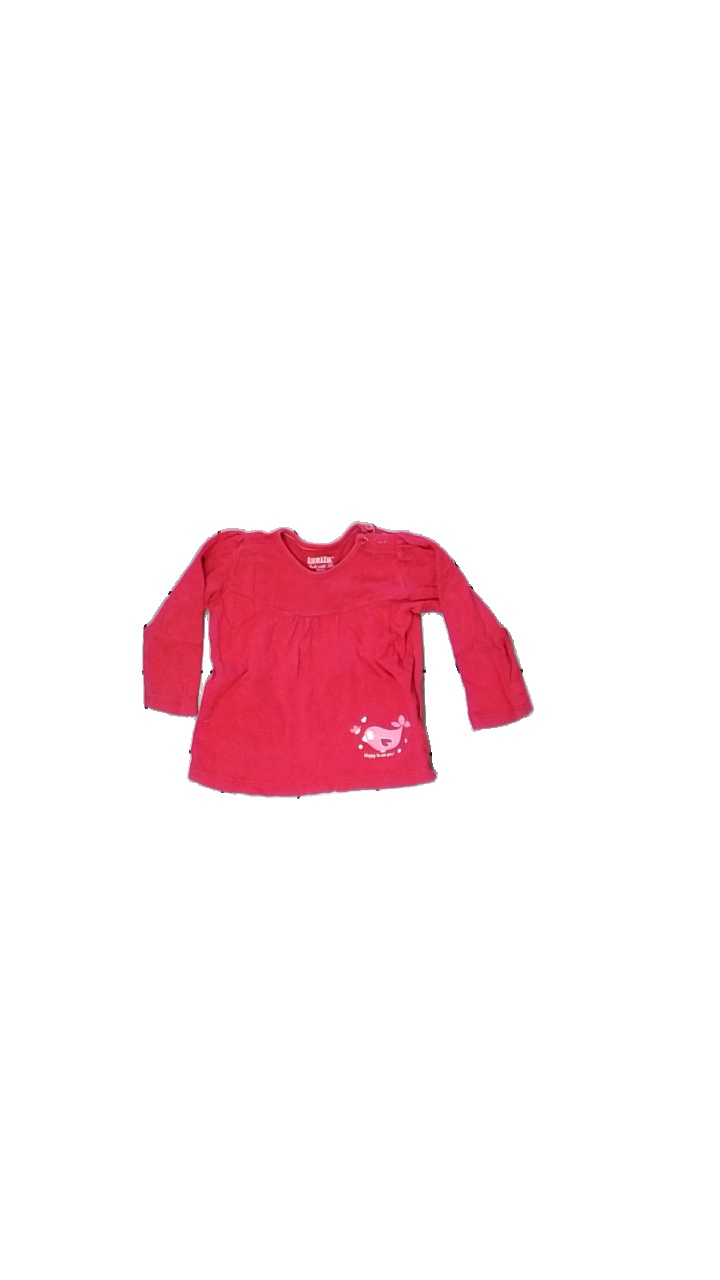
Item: Top (Children)
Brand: Lupilu
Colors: Pink, White
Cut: C-collar
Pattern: Other
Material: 100% cotton
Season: Summer
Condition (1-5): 2
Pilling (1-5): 5
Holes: Minor
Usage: Recycle
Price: <50